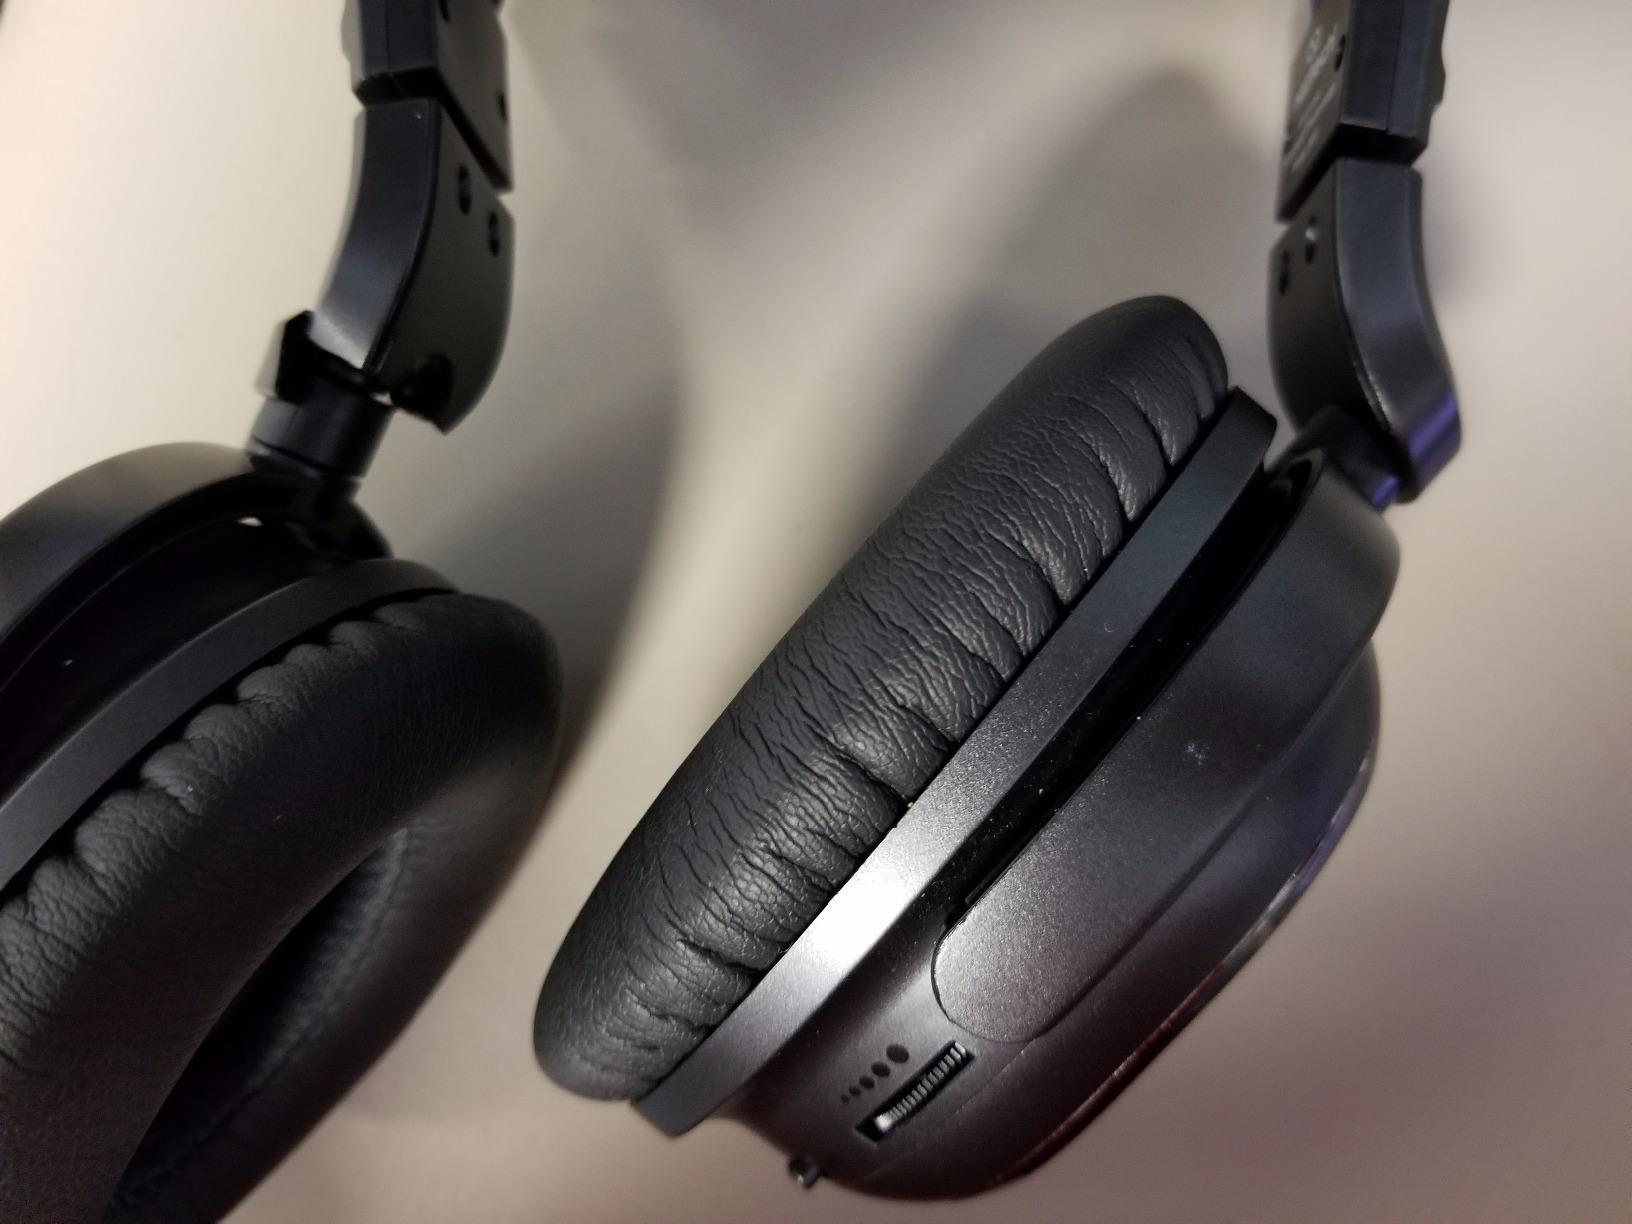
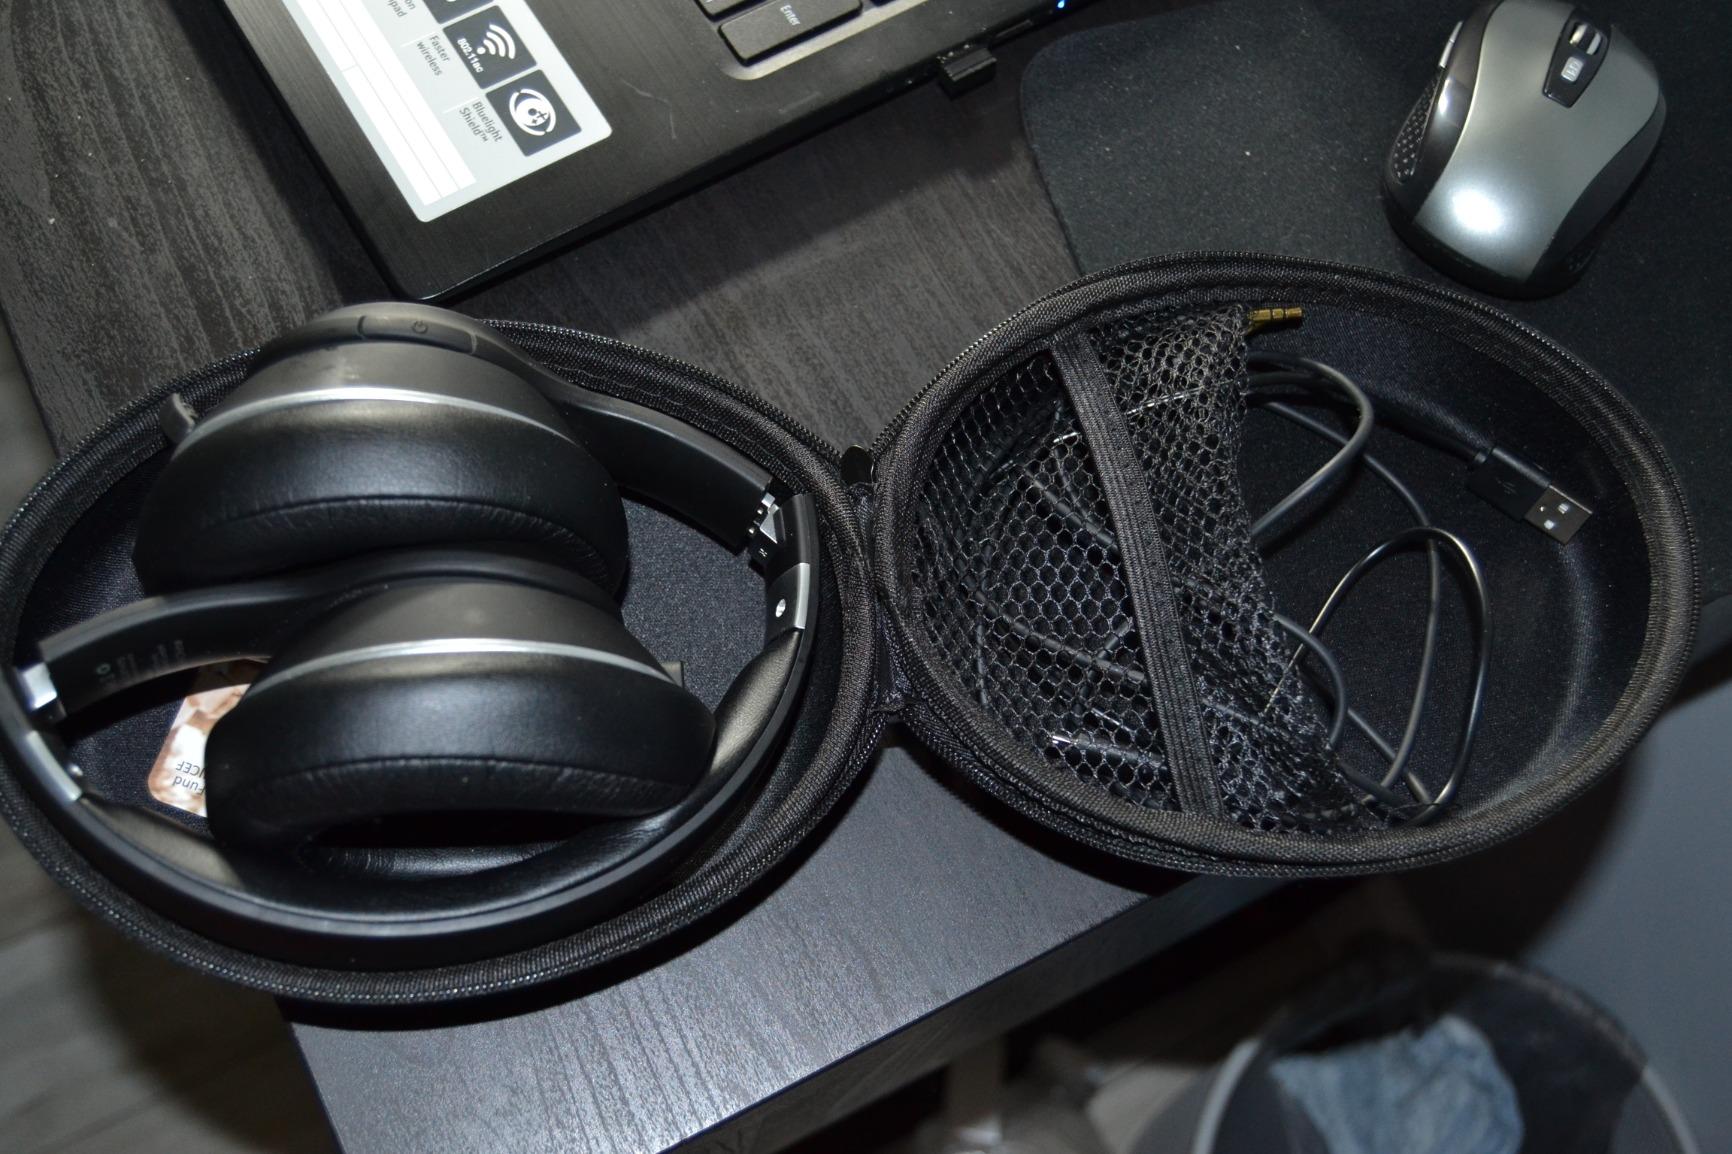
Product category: headphones
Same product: no